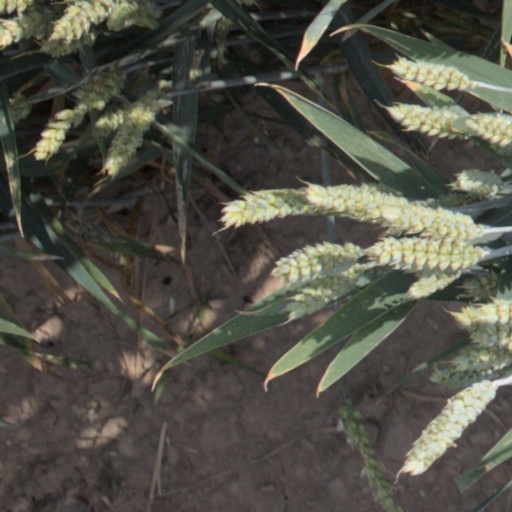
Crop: wheat